Prefectural police

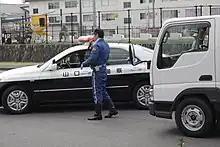
A Yamaguchi Prefectural Police officer demonstrating traffic stop procedures in Iwakuni

Originally traffic policing was mainly done by community policing officers. However, with the progress of motorization since the 1950s, traffic accidents have increased dramatically, resulting in the so-called "traffic war", the system of traffic police was also strengthened.